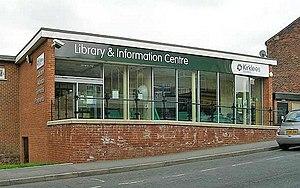
Helen Joanne Cox, dite Jo Cox, née Leadbeater le 22 juin 1974 à Batley et morte assassinée le 16 juin 2016 à Birstall, est une femme politique britannique.